Van railway station

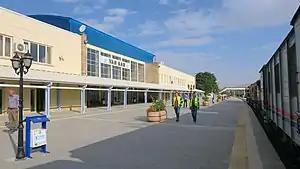
The station in 2018, following the resumption of passenger service

Van railway station is the main railway station in Van, Turkey. Up until July 2015, the Trans-Asia Express, from Tehran, Iran, stopped at the station. The train would continue to the Van Pier, where passengers would travel to Tatvan via ferry, and the western half of the train would continue to Ankara. As of mid-2015, freight trains are the only rail traffic at the station. However, as of September 2018, a twice weekly service to Tabriz is due to resume.